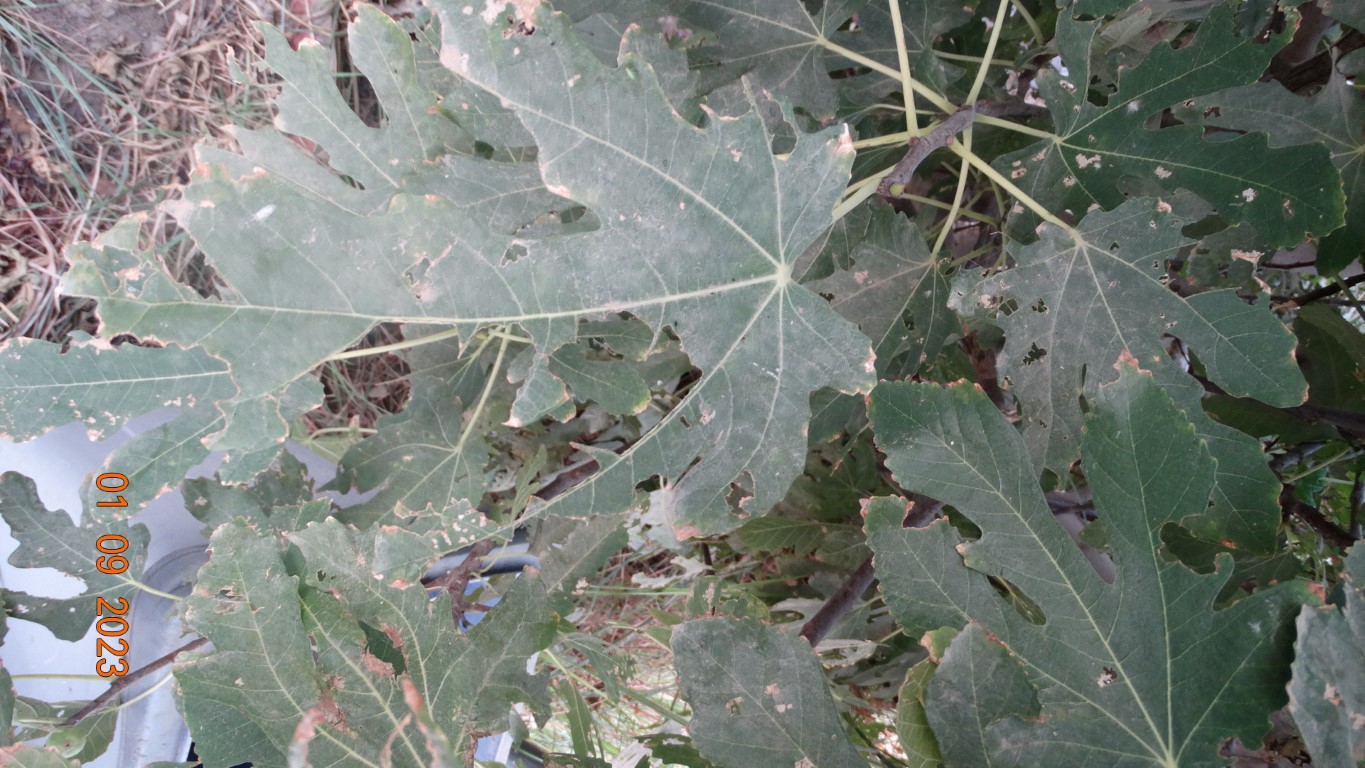
Label: infected